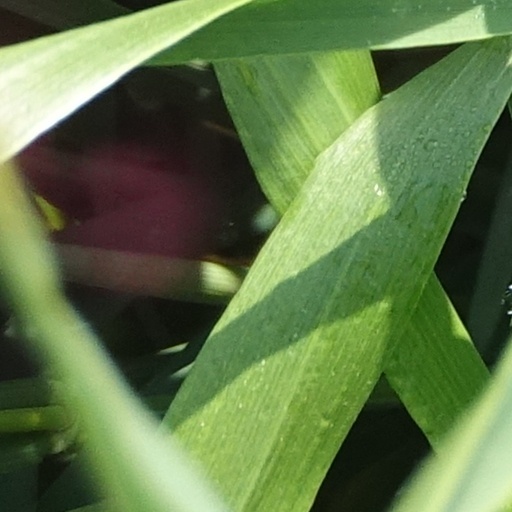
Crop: wheat